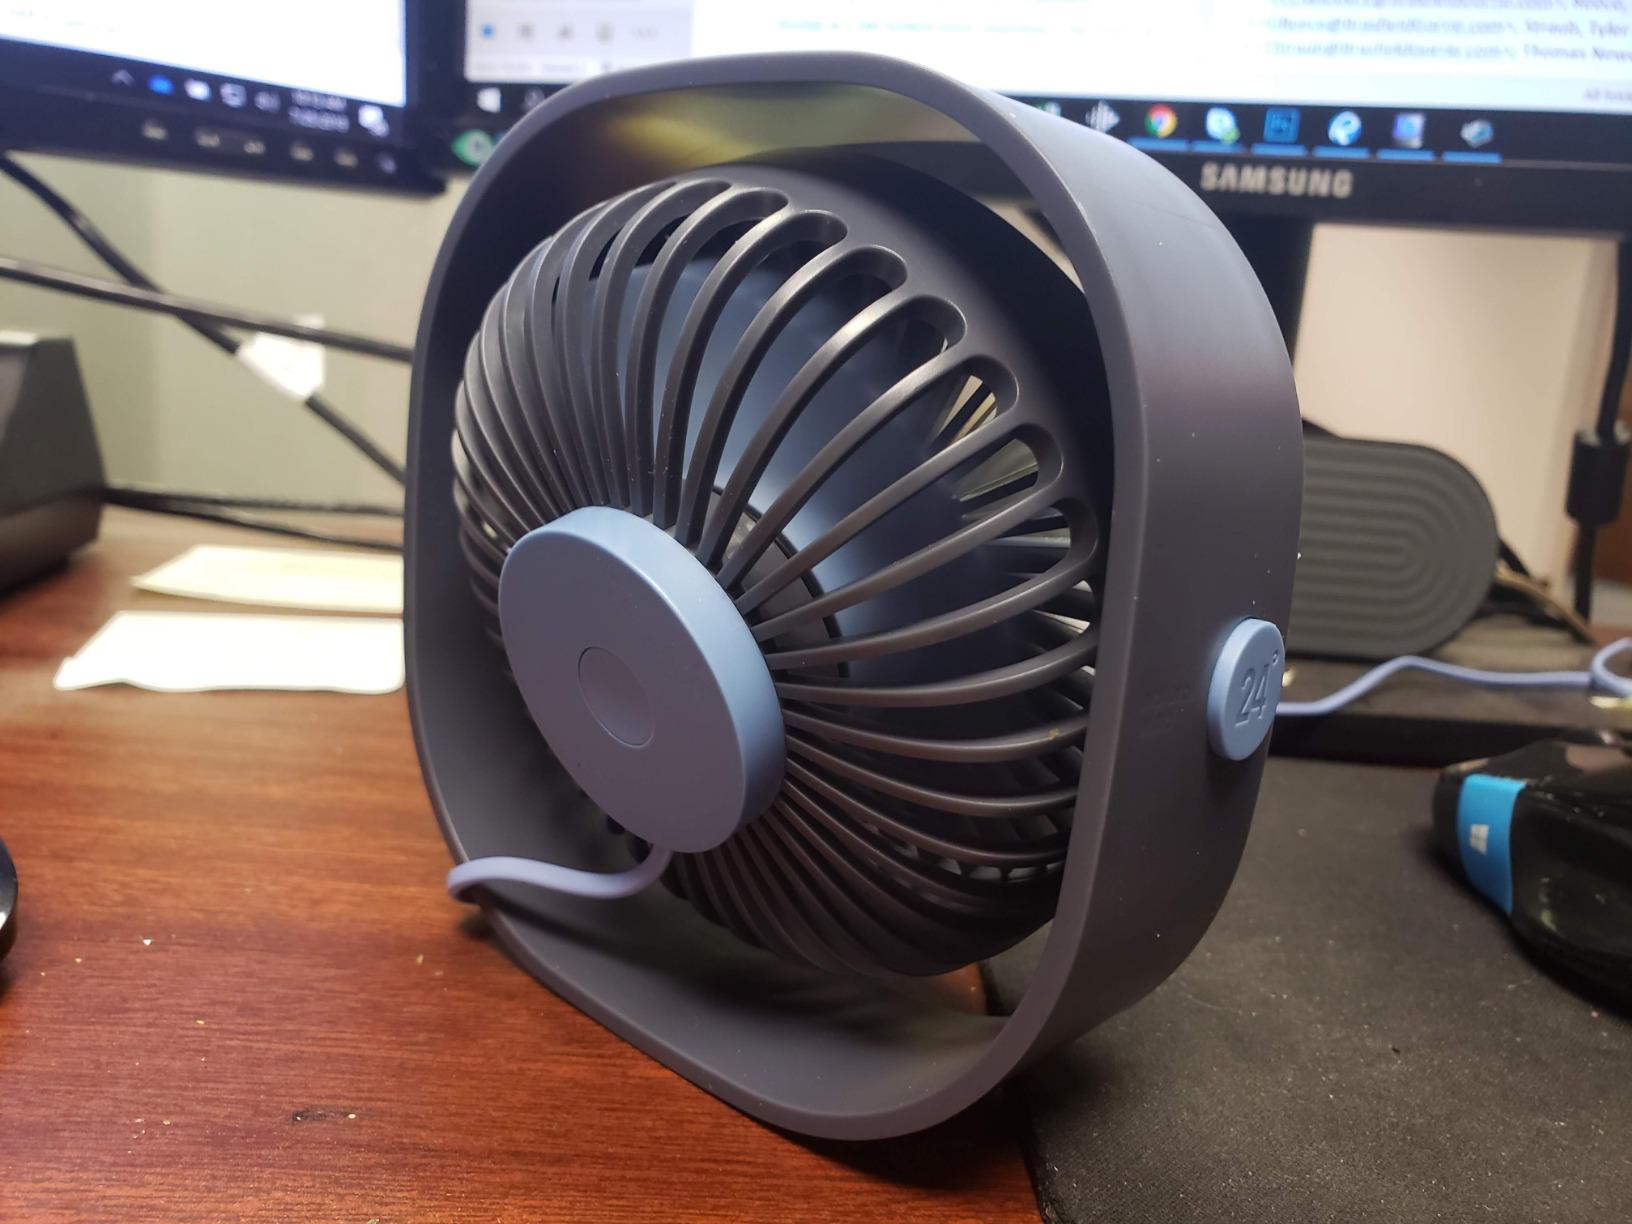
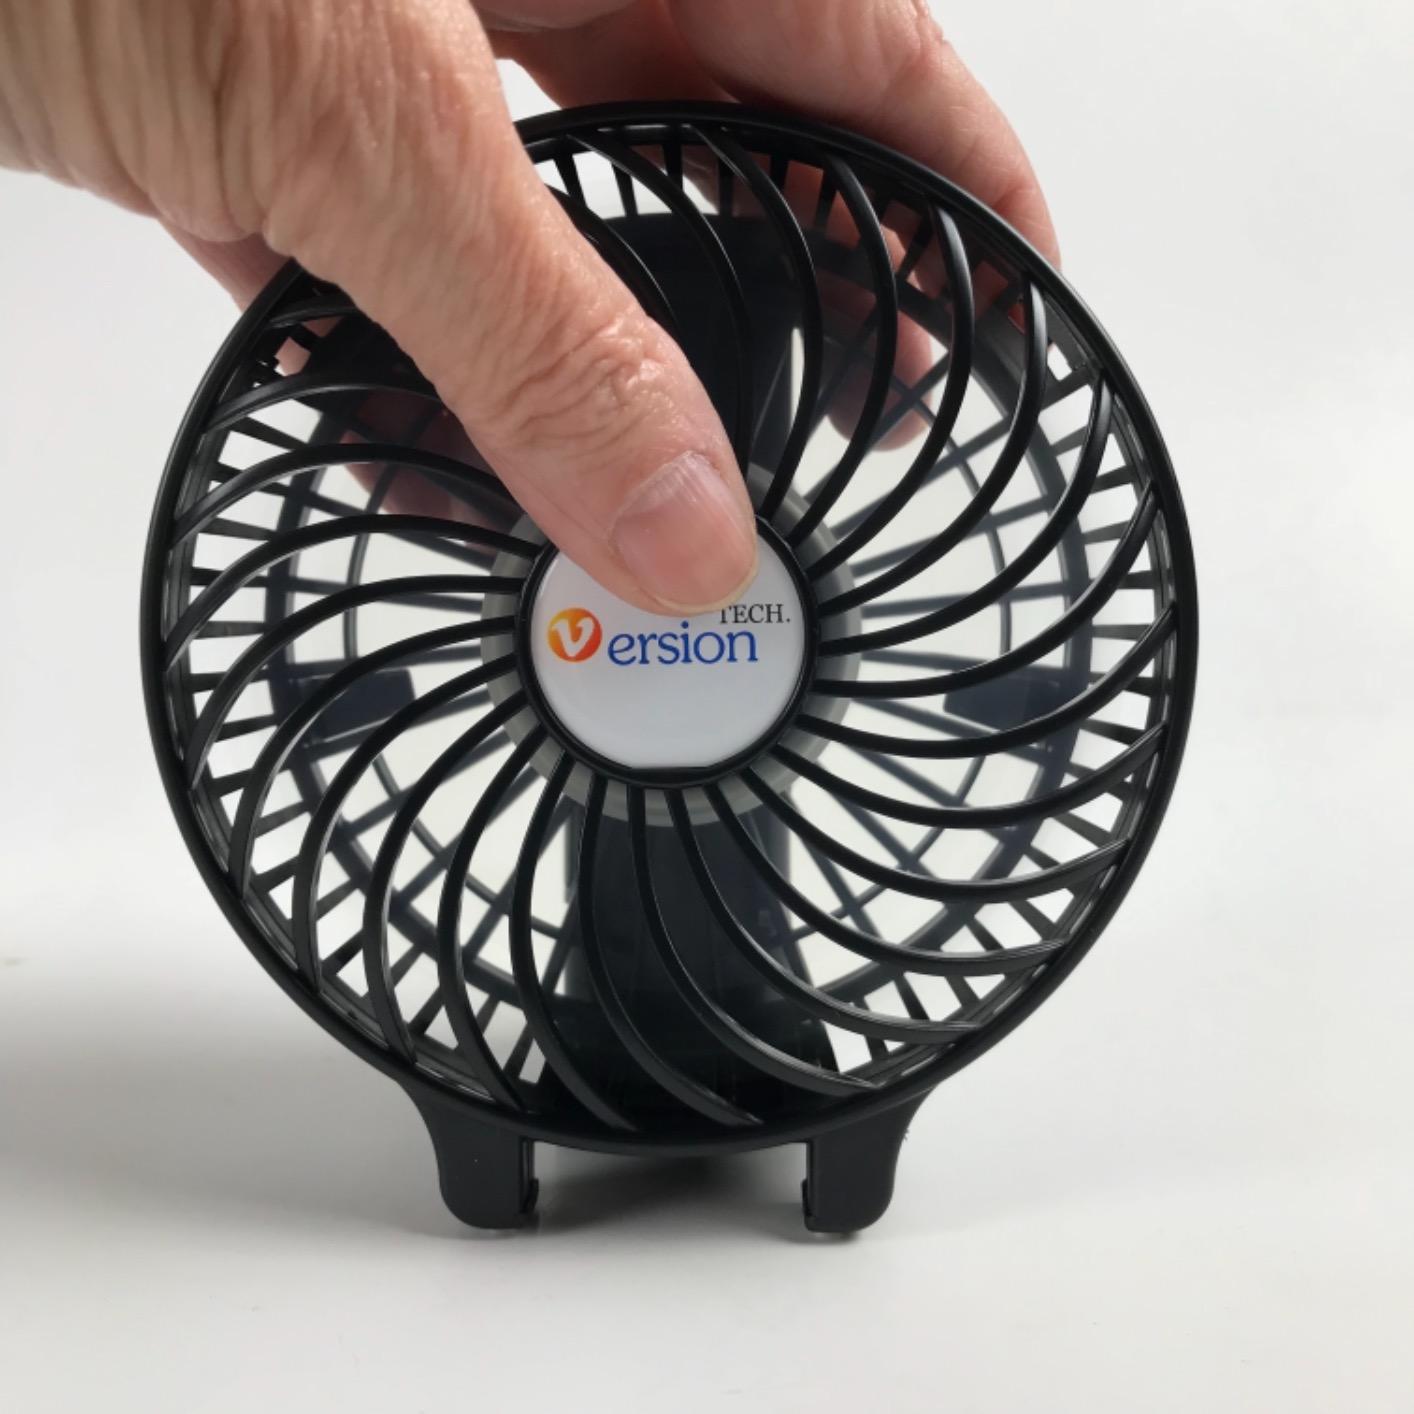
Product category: fan
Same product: no